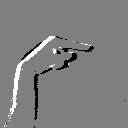
ASL letter: g